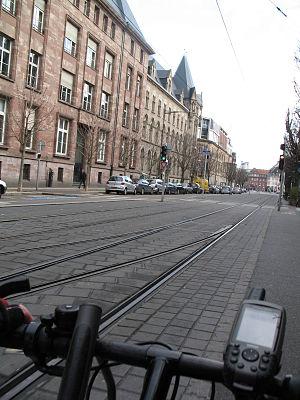
OpenStreetMap est un projet Service collaboratif de cartographie en ligne qui vise à constituer une base de données géographiques libre du monde, en utilisant le système GPS et d'autres données libres. Il a été mis en route en juillet 2004 par Steve Coast à l'University College de Londres.